United Nations Security Council Resolution 1595

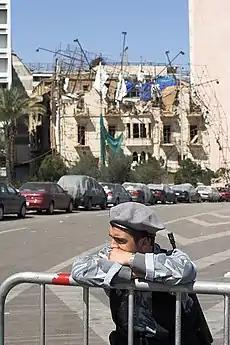
Site of Rafic Hariri's assassination

United Nations Security Council resolution 1595, adopted unanimously on 7 April 2005, after recalling its support for the sovereignty, territorial integrity and independence of Lebanon, the council established a commission to assist Lebanese authorities in their investigation of the assassination of former Prime Minister Rafic Hariri in Beirut on 14 February 2005.